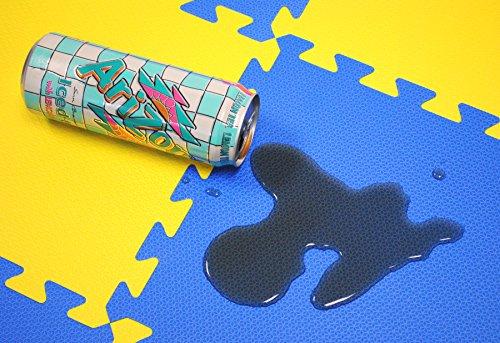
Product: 36 Pieces Non-Toxic Waterproof Foam Wonder Mats: Non-Recycled Quality & Extra Thick 12" X 12" X ~9/16" (BLU)
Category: Toys & Games | Puzzles | Puzzle Play Mats
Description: High quality material - Our foam floor mats are made with a strong and durable non-toxic, no recycled, premium EVA Foam.
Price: $73.11
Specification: ProductDimensions:72x72x0.6inches|ItemWeight:10.2pounds|ShippingWeight:10.2pounds(Viewshippingratesandpolicies)|ASIN:B00UM7JH8C|Itemmodelnumber:CT-11BVRN|Manufacturerrecommendedage:12monthsandup